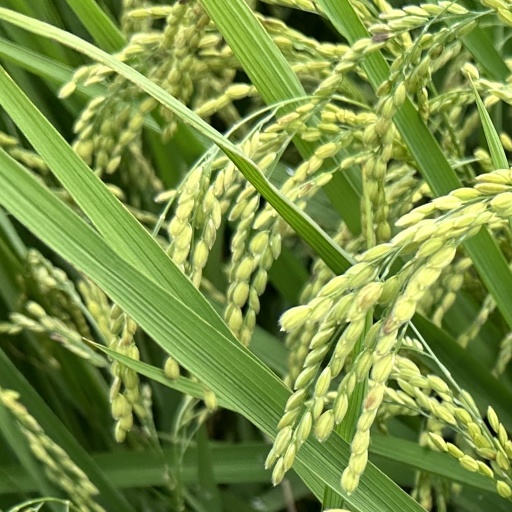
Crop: rice